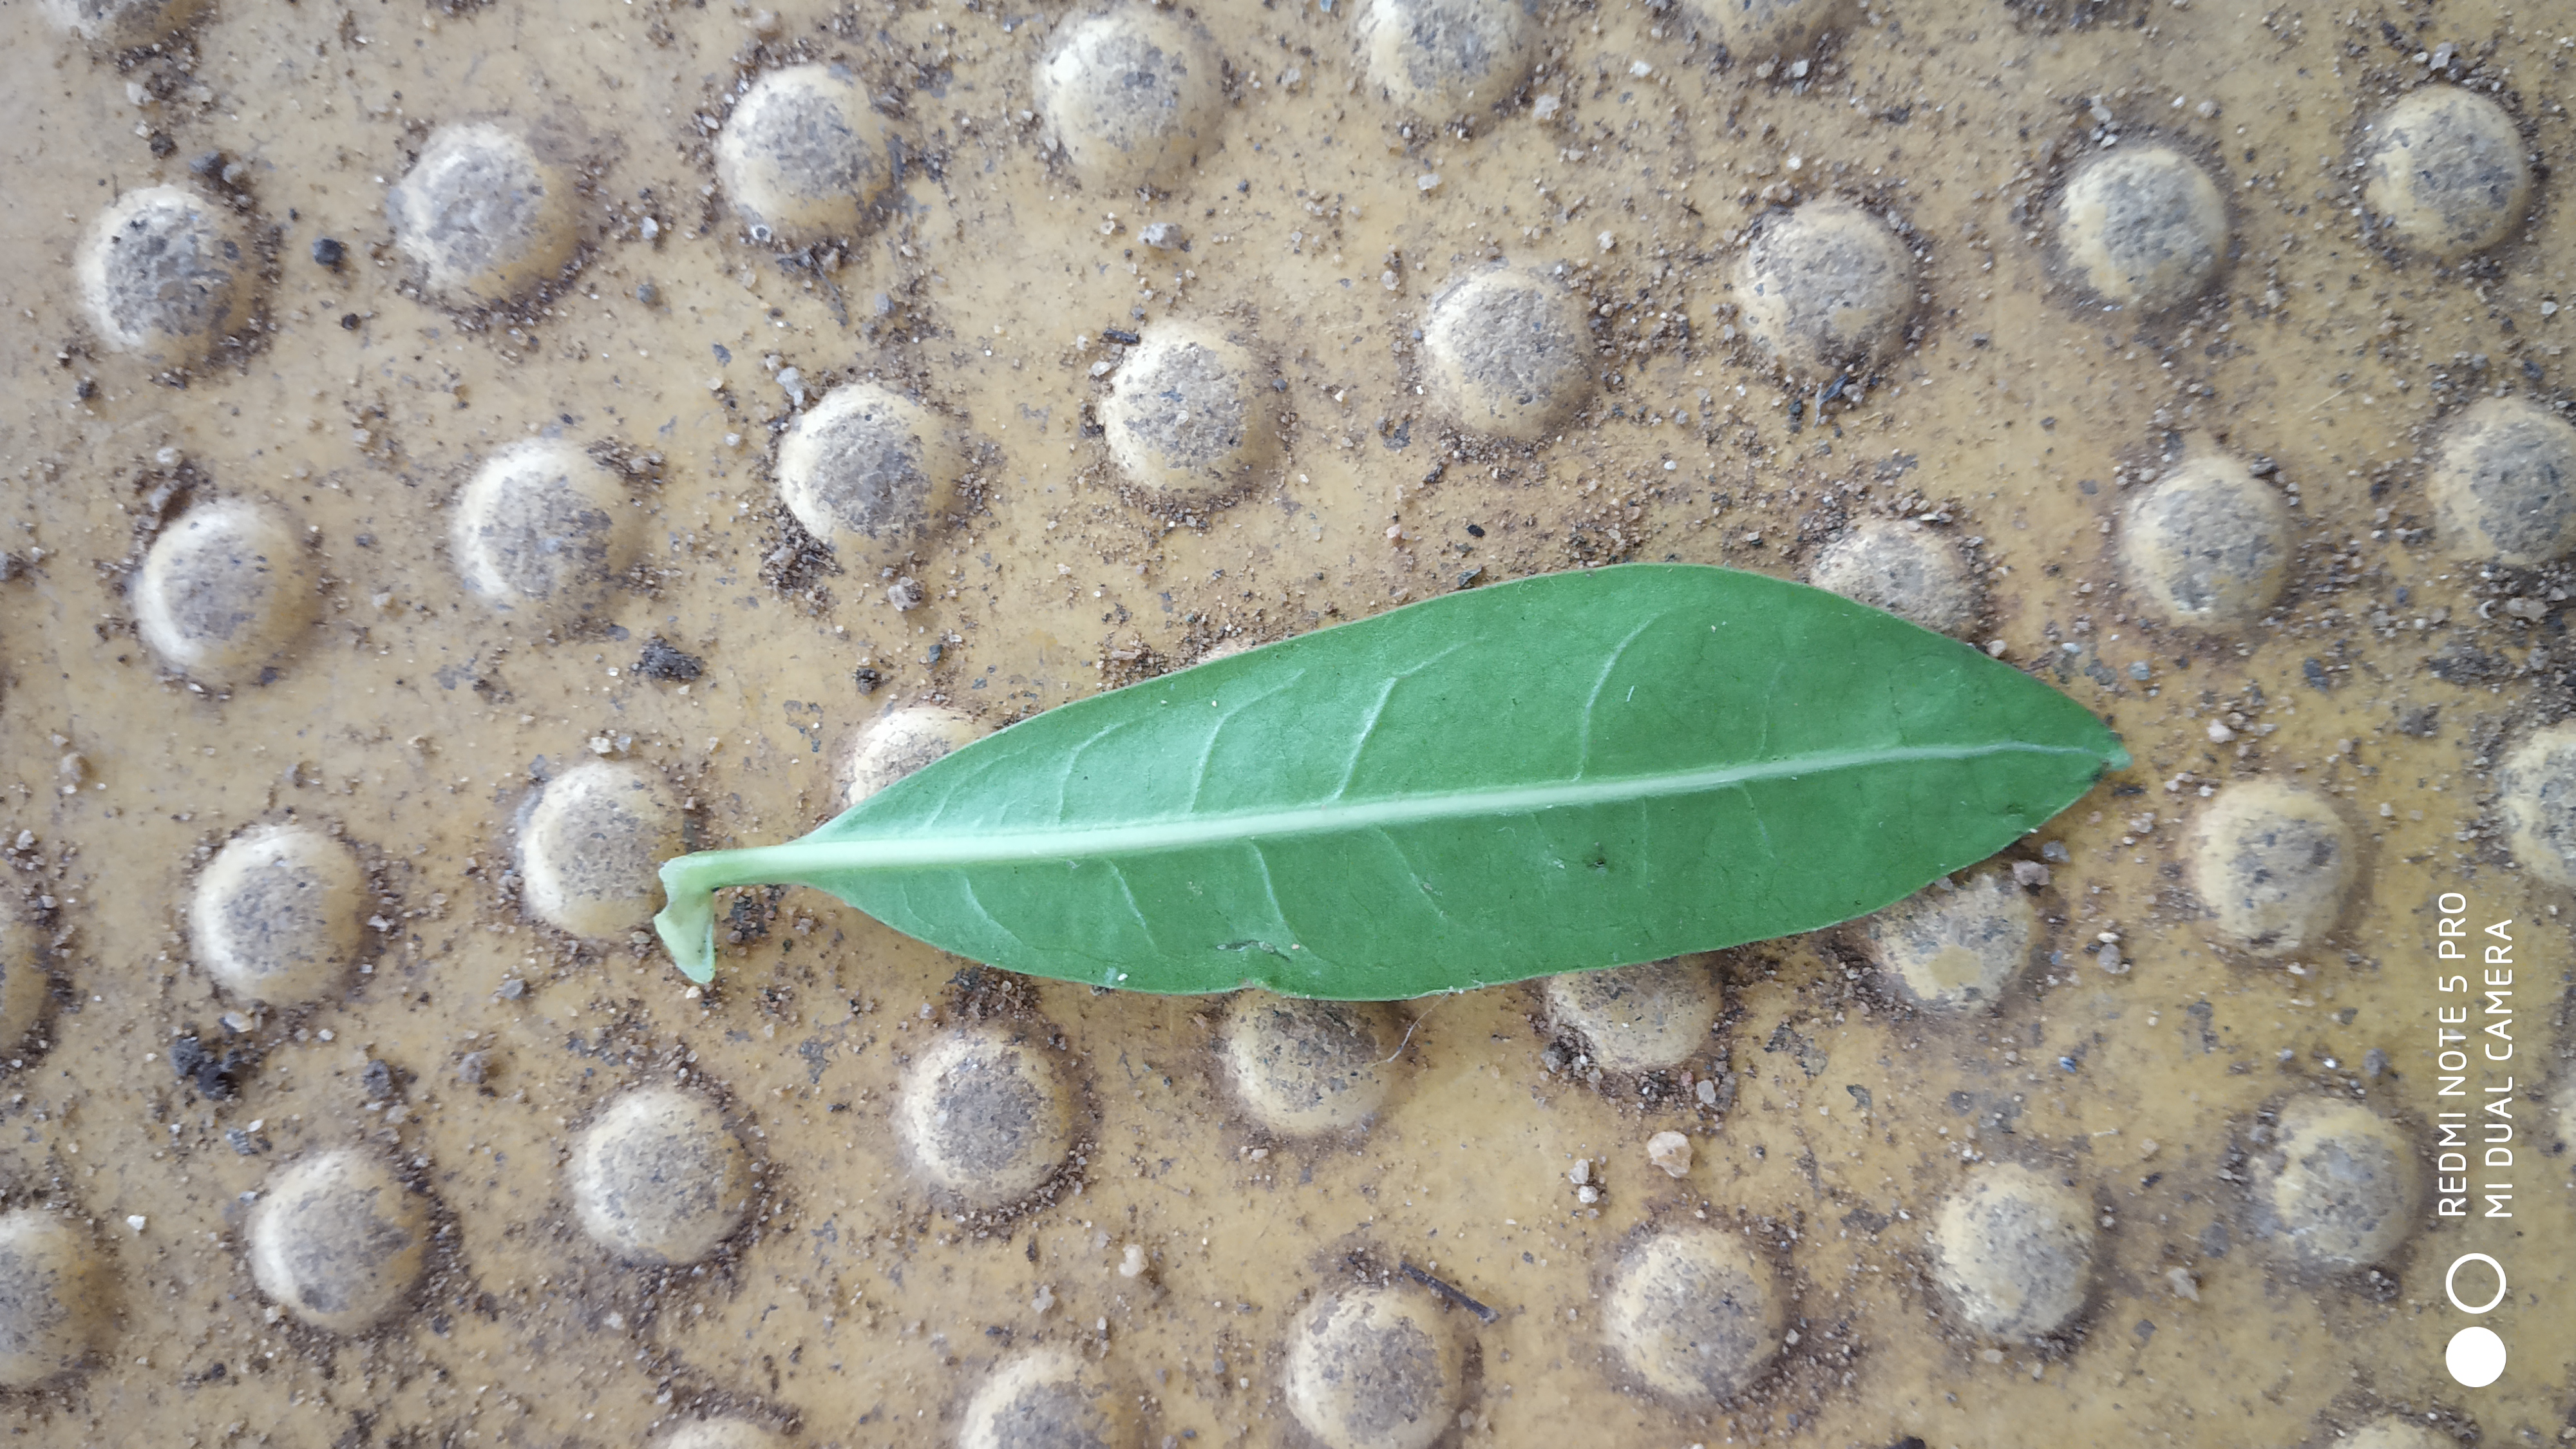
Plant: Nooni